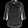
Label: Shirt